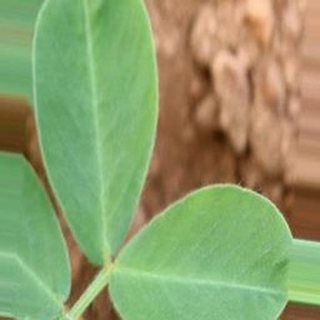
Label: healthy_groundnut